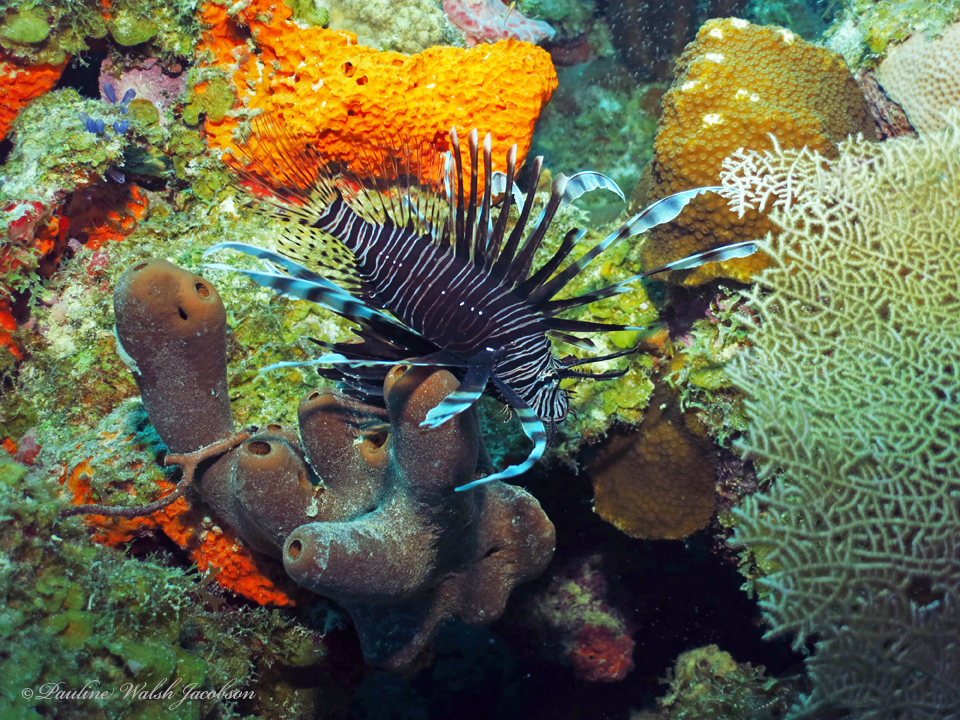
Pterois volitans (Red Lionfish)